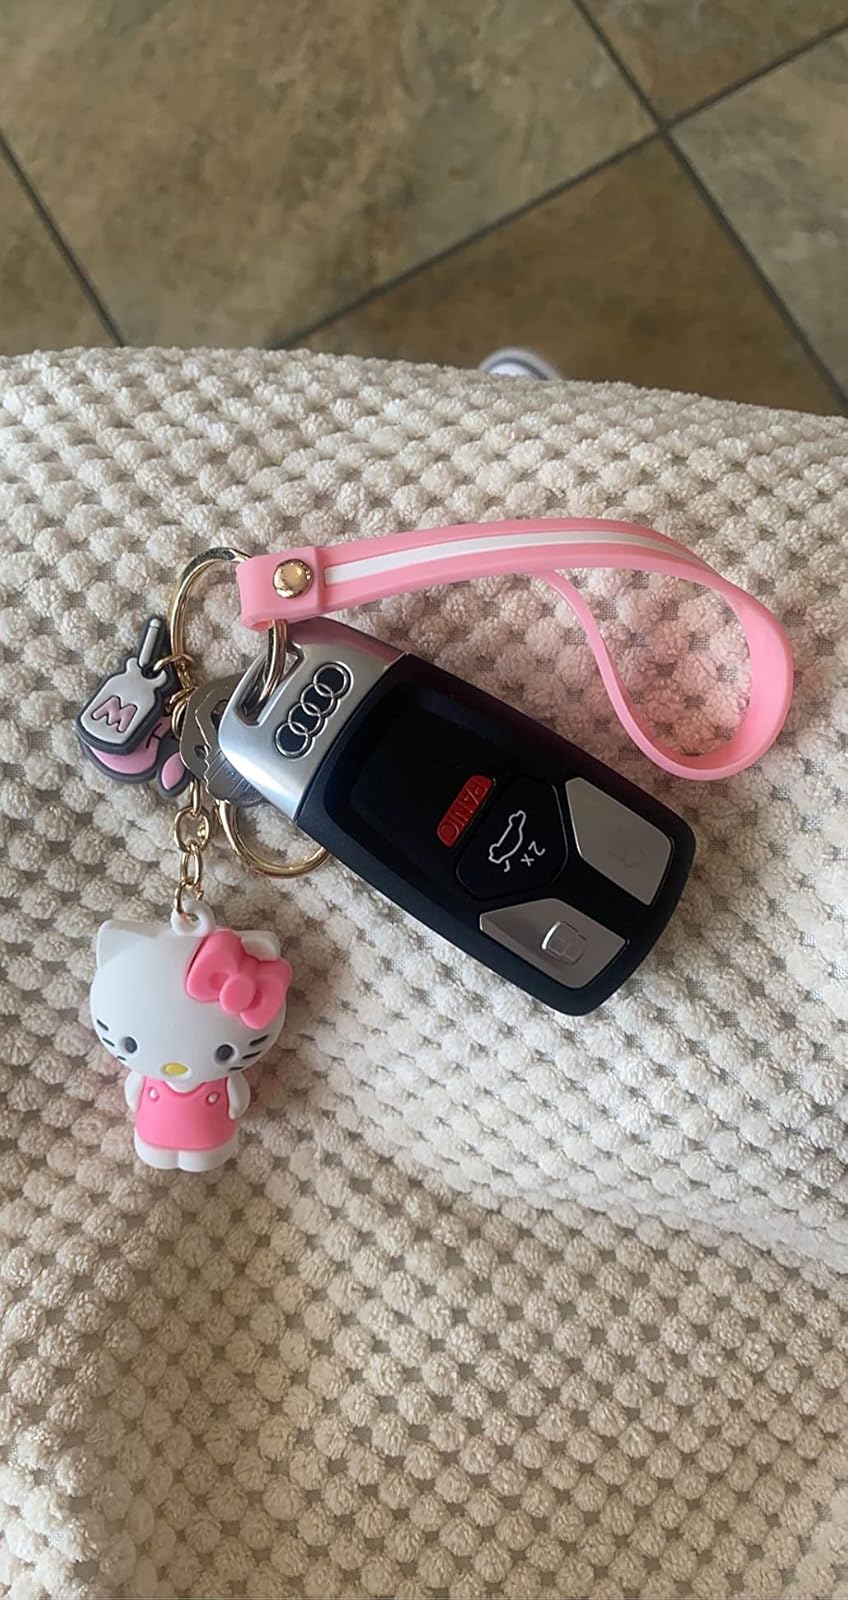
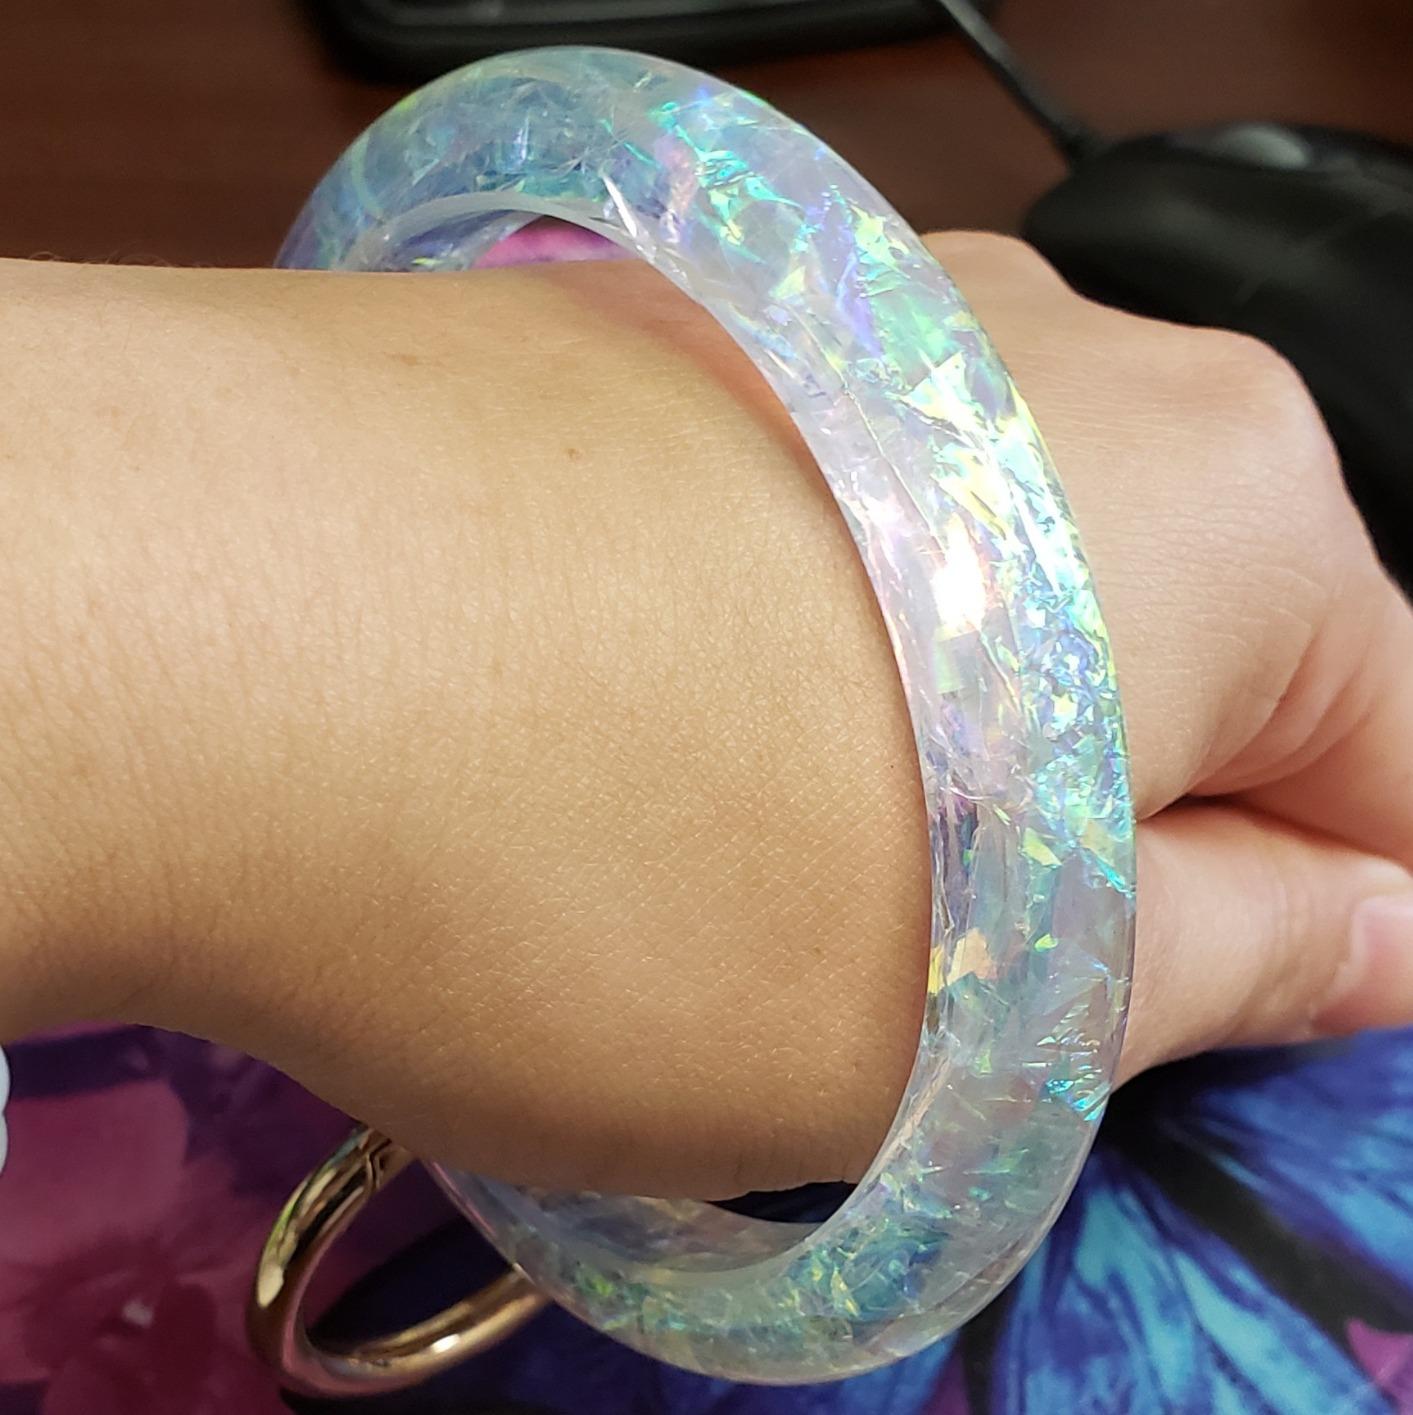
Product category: accessories_keychain
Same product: no